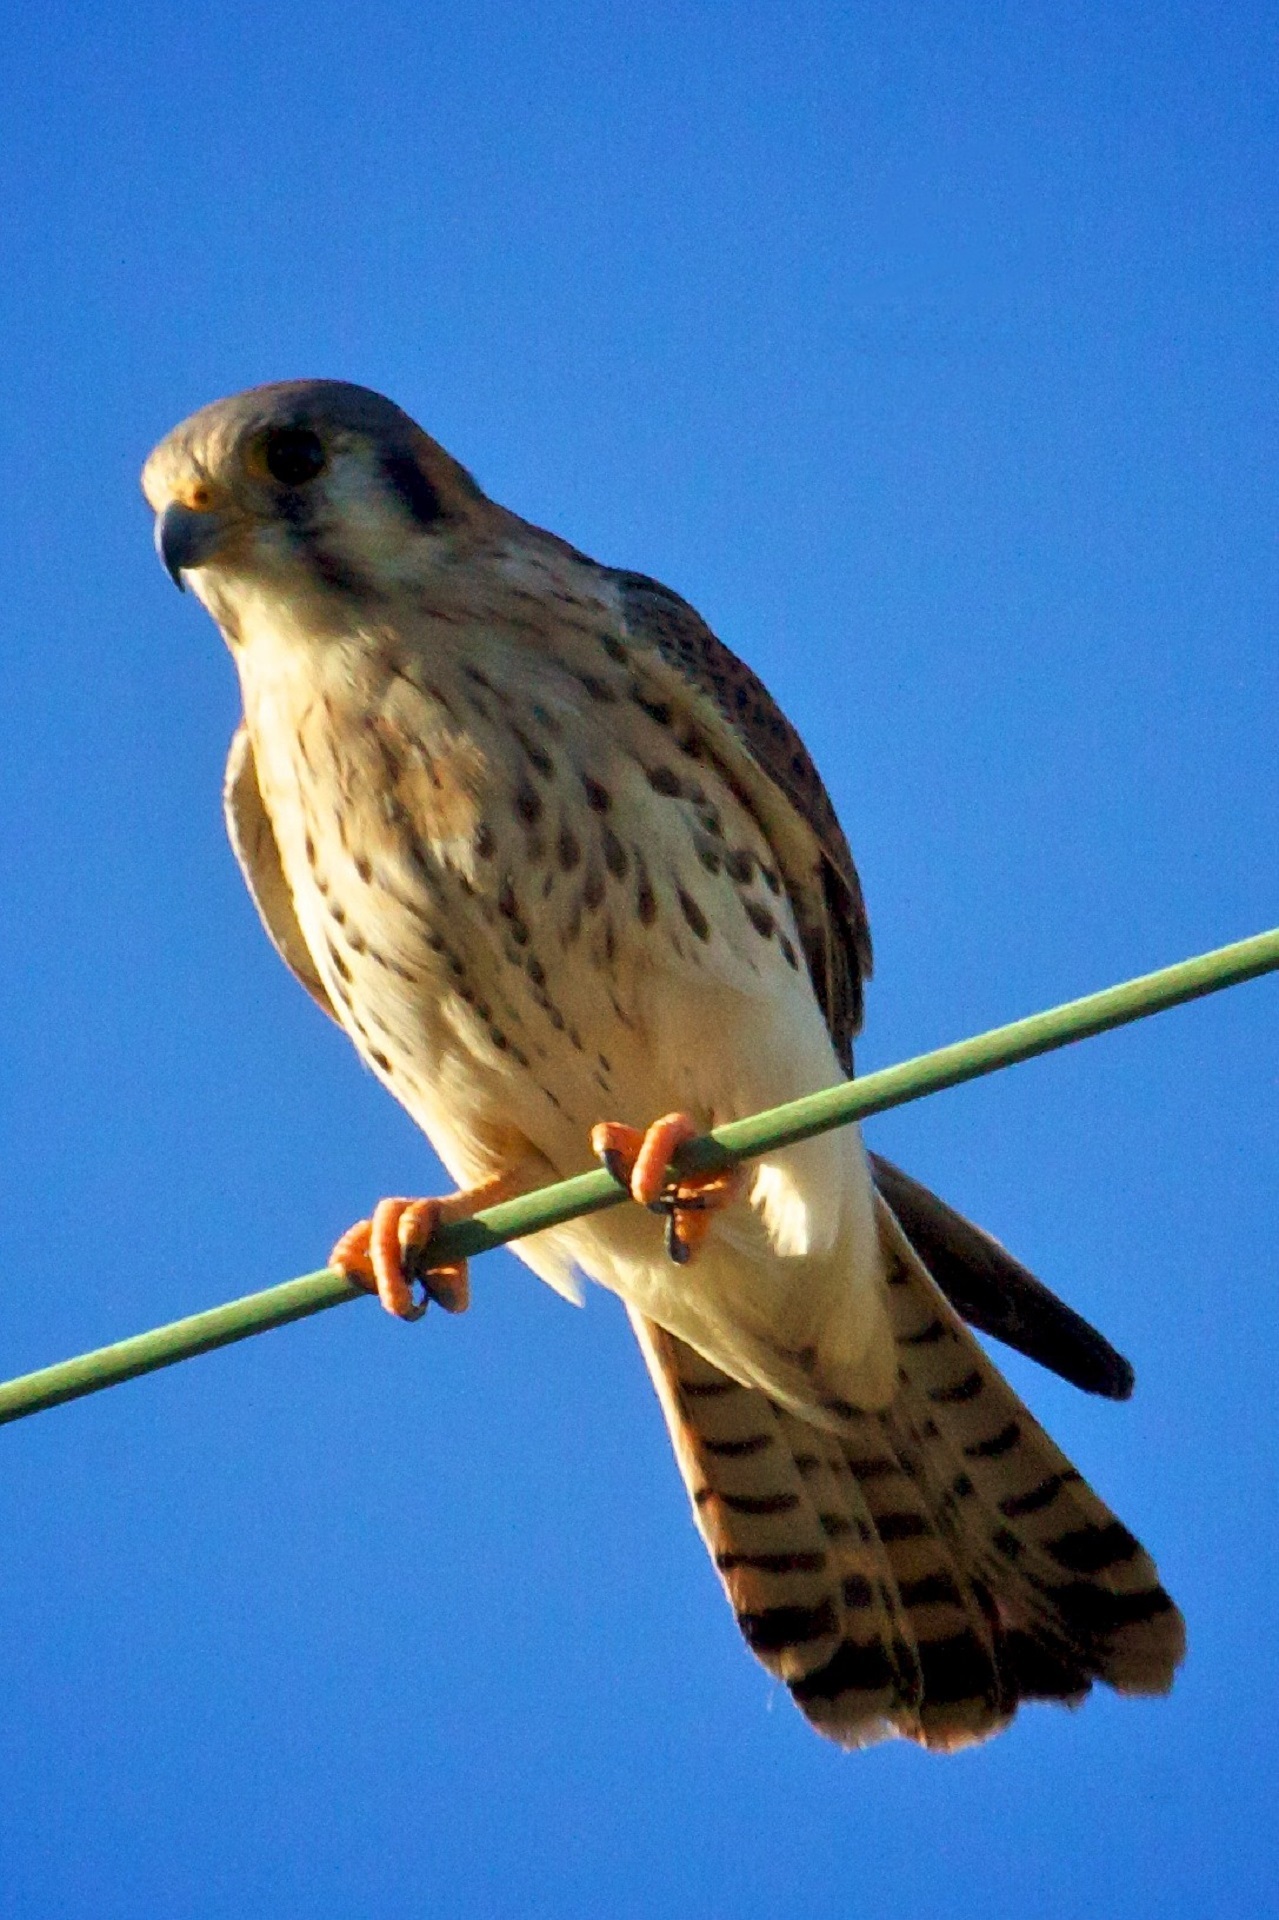
nature, bird, wing, sky, looking, wildlife, wild, beak, predator, hawk, fauna, raptor, bird of prey, vertebrate, parakeet, hunter, falcon, kestrel, buzzard, perched, accipitriformes, common pet parakeet